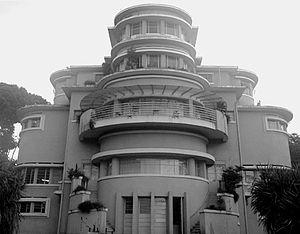
Bandung ou Bandoung est une ville d'Indonésie, située dans l'Ouest de l'île de Java.